William Post Jr.

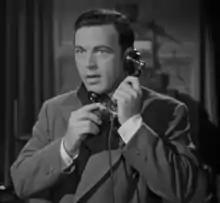
Post in "Sherlock Holmes and the Secret Weapon" (1942)

William Post Jr. (February 19, 1901 – September 26, 1989) was an American actor and drama instructor. He was sometimes billed without the use of "Jr." following his surname.